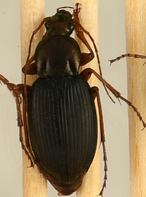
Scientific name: Chlaenius aestivus
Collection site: Smithsonian Environmental Research Center Site (SERC), plot SERC_010